Thompson Island (South Atlantic)

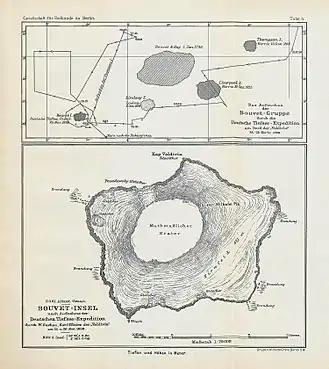
1898 German map of Bouvet Island, with "Thompson I."

Thompson Island was a phantom island in the South Atlantic. It was thought to be about north-northeast of Bouvet Island, a small Norwegian dependency between South Africa and Antarctica.